Kjarninn

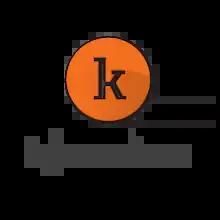

Kjarninn was an Icelandic online newspaper founded in August 2013. Previously "Kjarninn" was a weekly digital news magazine served via Apple App Store aimed at tablet computer users but PDFs were also available at the website. Since September 2014 "Kjarninn"' was an online-only newspaper.